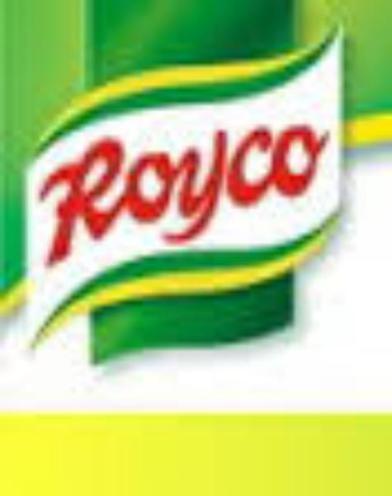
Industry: Food